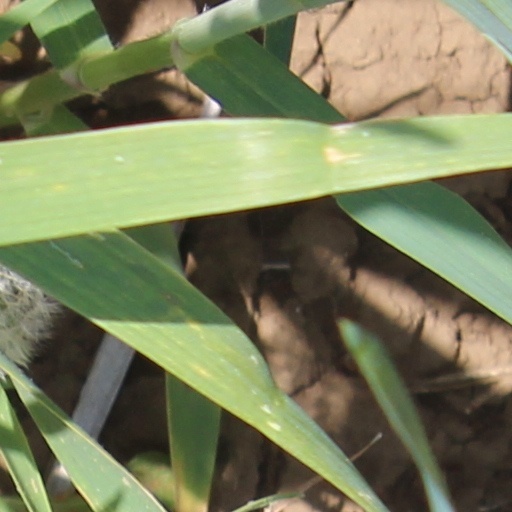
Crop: wheat